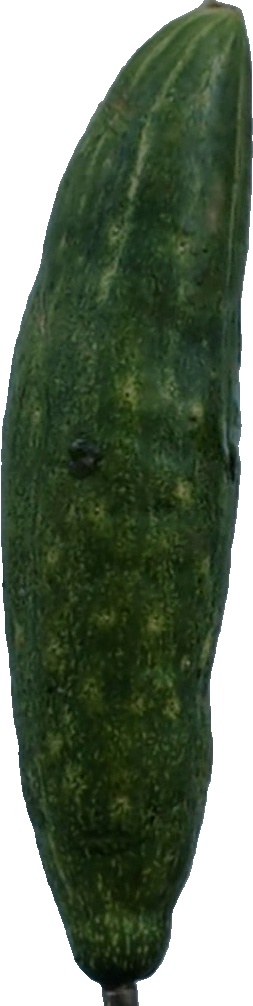
Label: cucumber_3